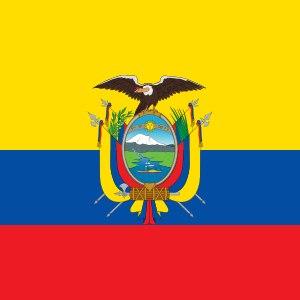
Le drapeau de l'Équateur a été adopté le 26 septembre 1860.